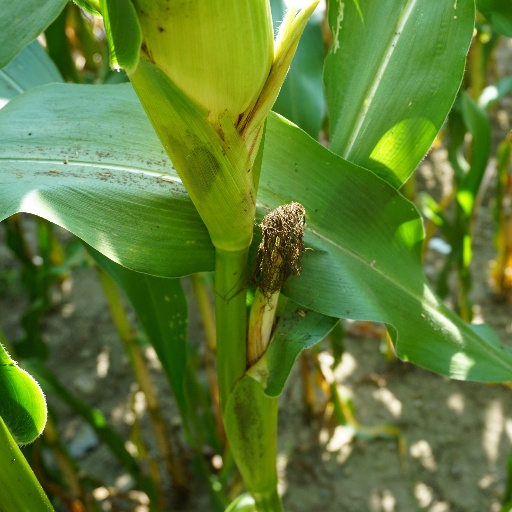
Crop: maize; corn